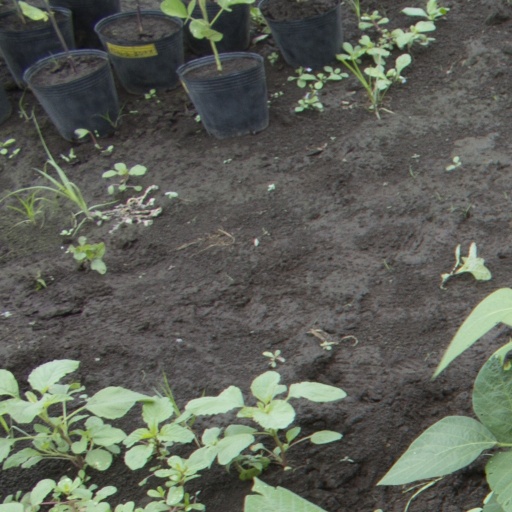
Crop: soybean